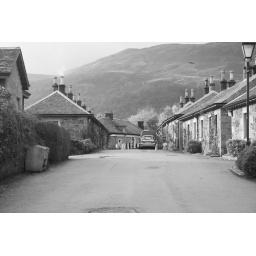
Main street Luss in black and white, spoiled only be modern items such as the car and grit bin.